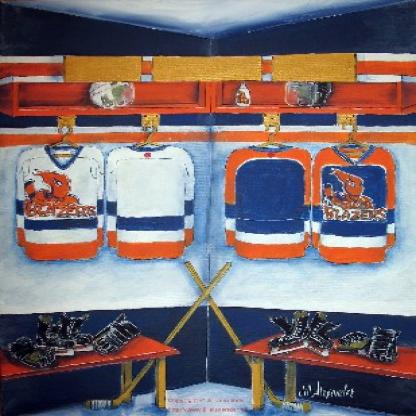
Scene: Indoor